Niels Vandeputte

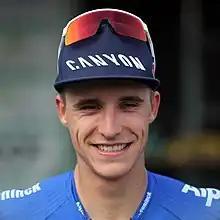
Niels Vandeputte in Bensheim 2022

Niels Vandeputte (born 19 September 2000) is a Belgian cyclist, who currently rides for UCI Continental team . He won the prestigious Under-23 Duinencross Koksijde in 2019.